Caldwell & Drake

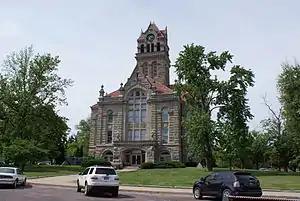
Starke County Courthouse built by Caldwell & Drake, designed by Wing & Mahurin

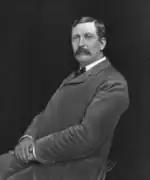
George W. Caldwell

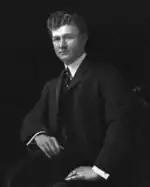
Lester Drake

Caldwell & Drake was a construction firm based in Indiana, USA. It included George W. Caldwell and Lester Drake.